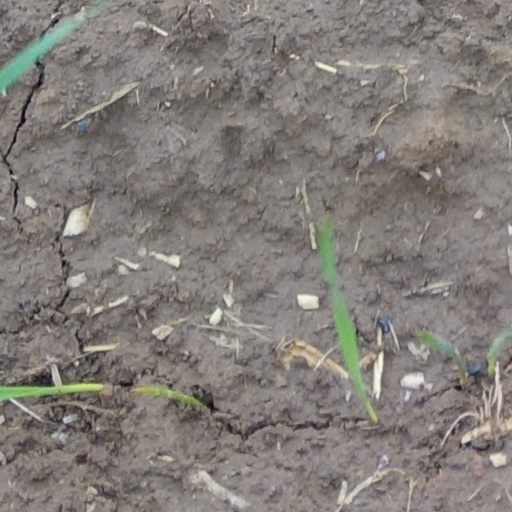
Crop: wheat